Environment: real
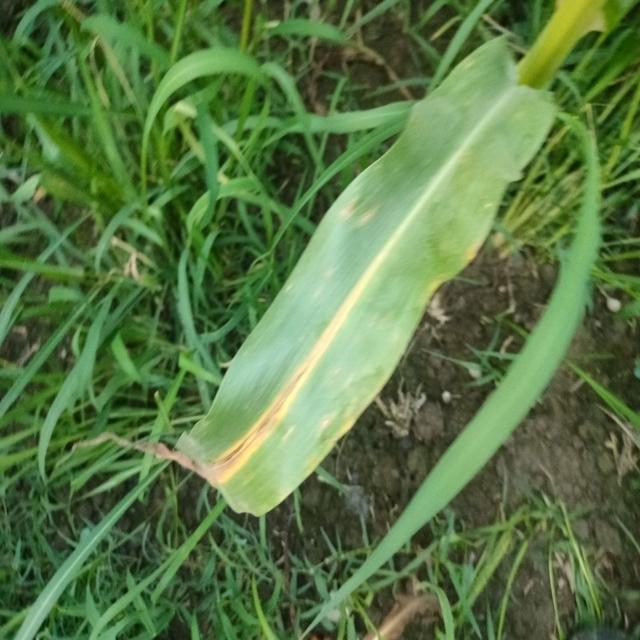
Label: nitrogen_deficiency